Grzegorz Skrzecz

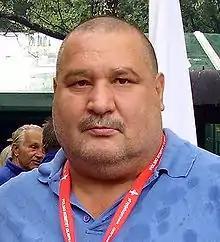
Skrzecz in 2007

Grzegorz Skrzecz (25 August 1957 – 15 February 2023) was a Polish boxer, world championship medalist, actor, and the twin brother of Paweł Skrzecz. He competed in the men's heavyweight event at the 1980 Summer Olympics.